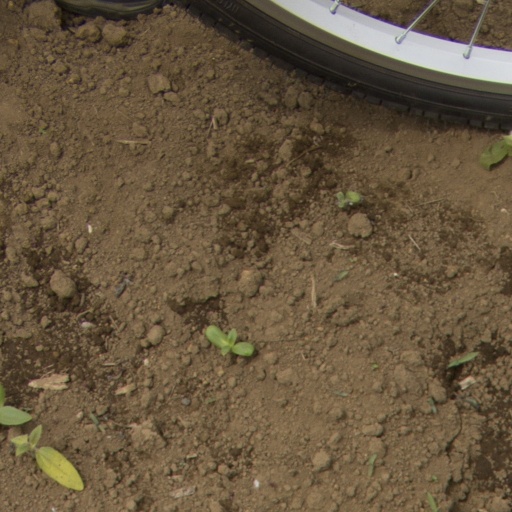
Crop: Jerusalem artichoke